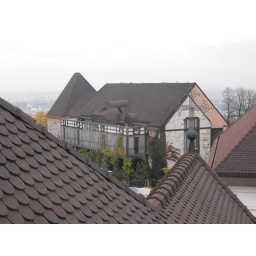
The roof of the castle in Ljubljana,Slovenia